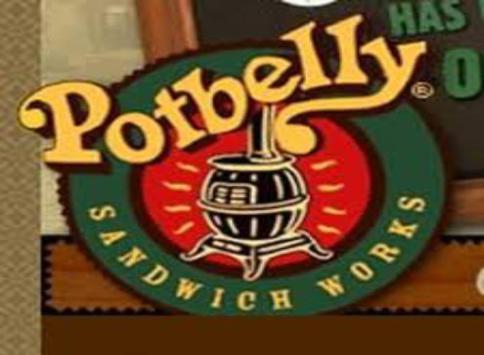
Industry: Food